1990s post-Soviet aliyah

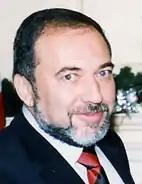
Avigdor Lieberman, leader of Yisrael Beiteinu, whose support base consists of Russian-speaking immigrants.

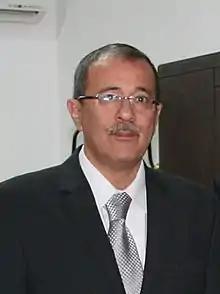

The demand to gain political power which would comply with their unique needs caused a growth of "Russian parties" – in which the party Yisrael BaAliyah gained most popularity in the leadership of Natan Sharansky. The party gained a great success in the elections of 1996 and received 7 mandates. In the elections of 1999 its power descended by one mandate whereas in the elections of 2003 it only gained two mandates and was integrated into the Likud party. Many see the fall of the party of the immigrants as a positive sign to the intertwining in the Israeli society and to the fact that they do not need their own party anymore. The founder and leader of the "Yisrael BaAliyah" party, Natan Sharansky, said after the elections that the reason for the fall of his party was actually in its success to obtain its objectives of intertwining the immigrants in the Israeli society.